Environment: real
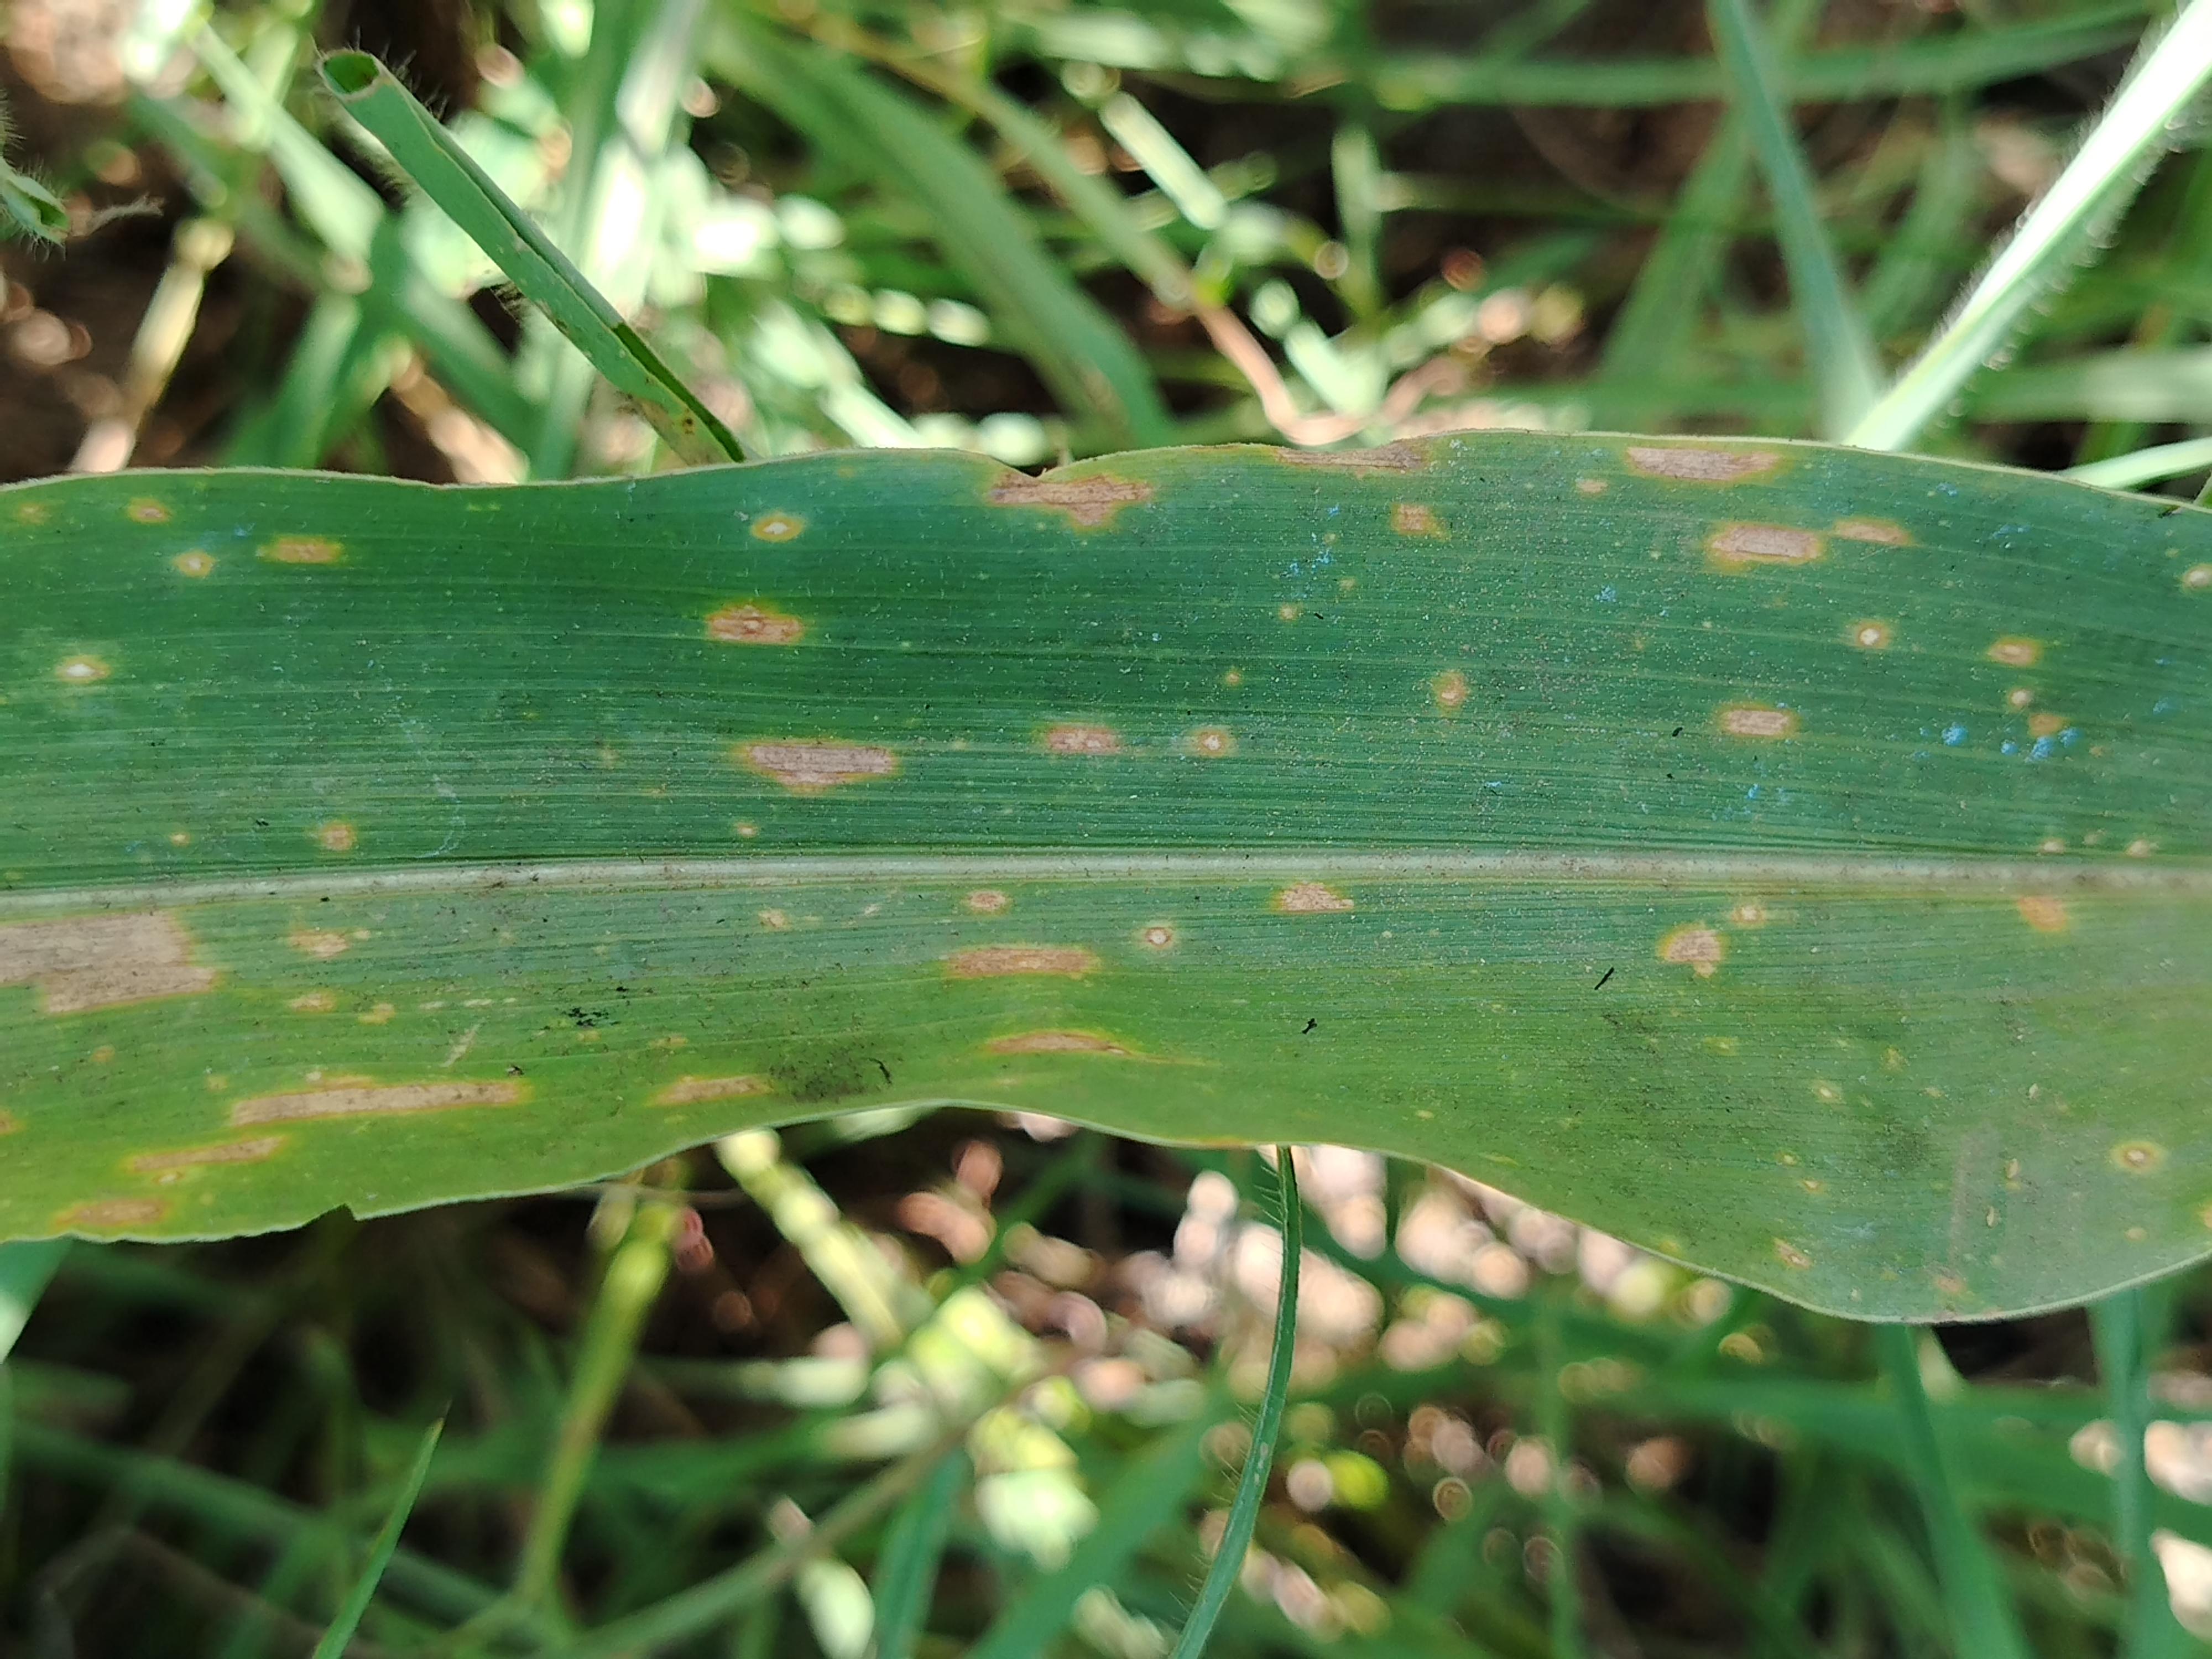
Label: gray_leaf_spot